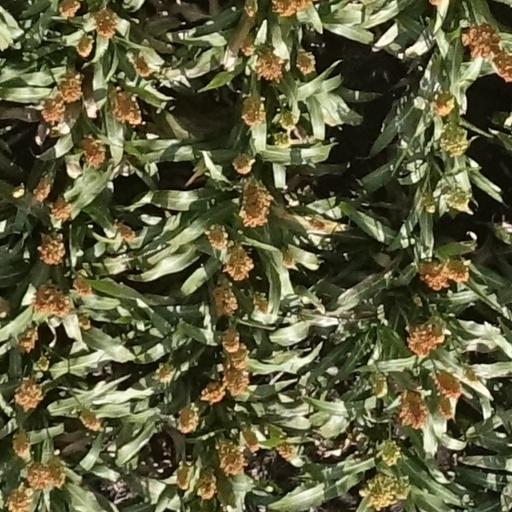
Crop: sorghum